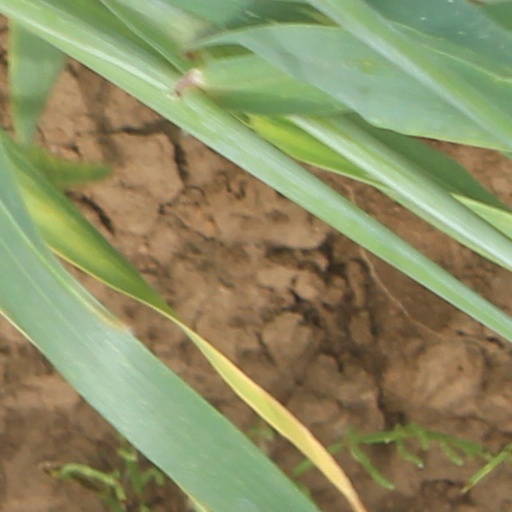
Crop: wheat